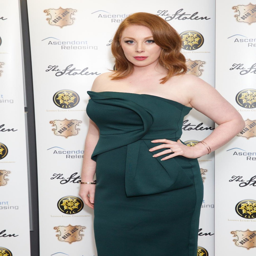
actor at red carpet premiere